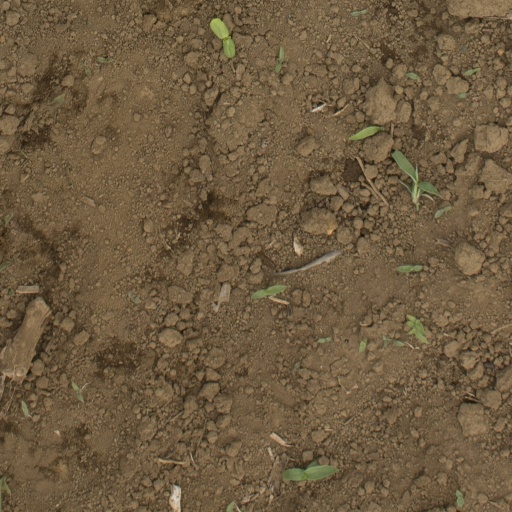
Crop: Jerusalem artichoke